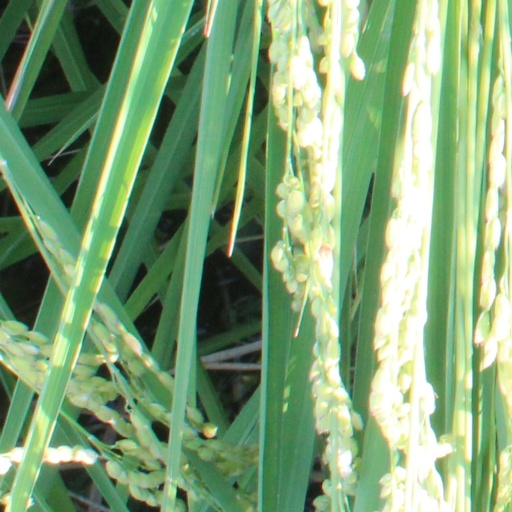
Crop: rice